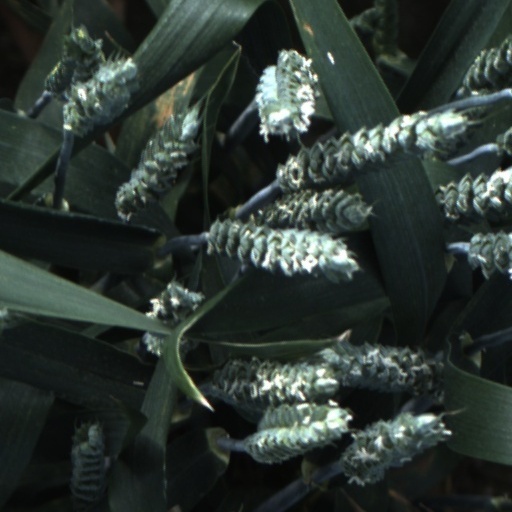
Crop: wheat